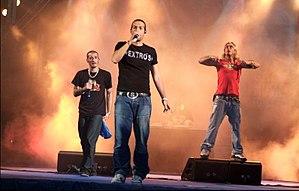
Gemelli DiVersi est un groupe de pop-rap italien, originaire de Milan, en Lombardie. Il est formé en 1998, et composé de Thema et Francesco Stranges. À la fin 2014, ces trois derniers assistent au départ de Grido et de DJ Takagi. Le groupe est mieux connu pour sa reprise en version hip-hop de la chanson Dammi solo un minuto de Pooh.